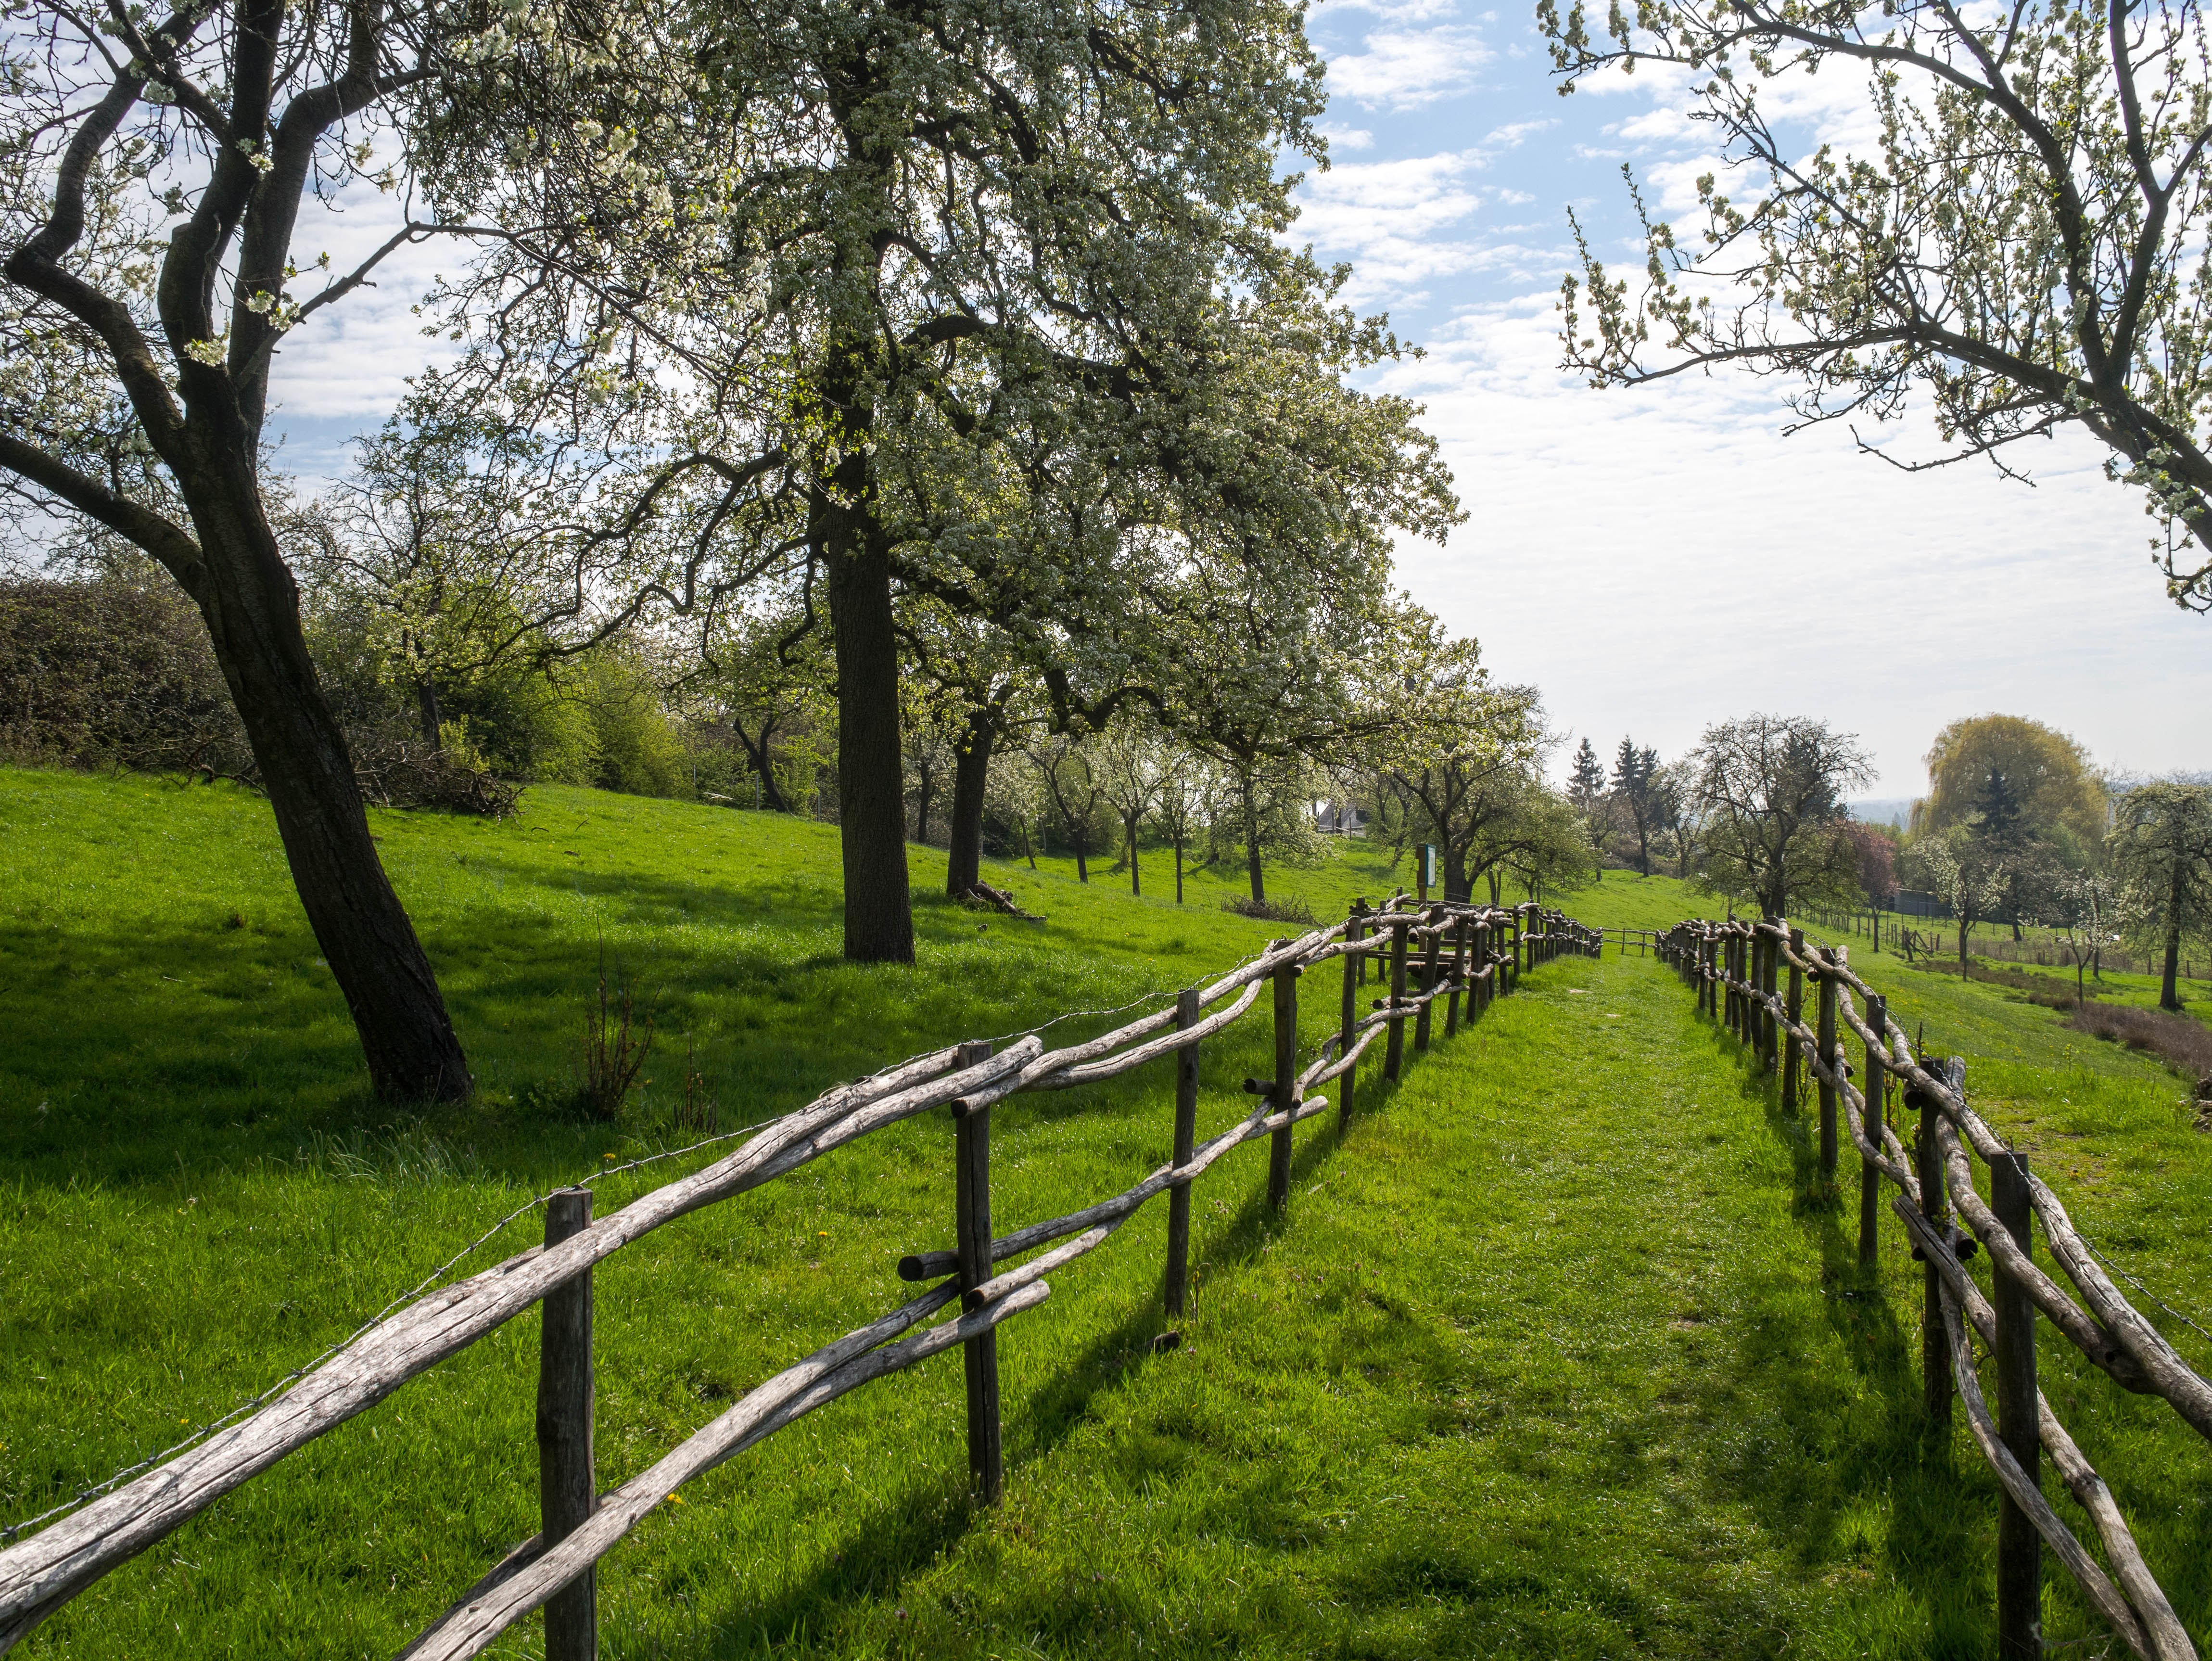
tree, grass, light, fence, plant, field, farm, meadow, flower, orchard, spring, pasture, shadow, agriculture, garden, waterway, shrub, plantation, woodland, rural area